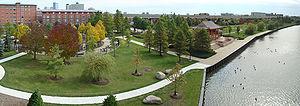
Ping Tom Memorial Park est un parc urbain situé en bordure de la rivière Chicago dans le quartier de Chinatown à Chicago.Ouvert au public le 2 octobre 1999, il a été conçu par Ernest C. Wong, membre de la société Design Group et s'étend sur une superficie d'environ 7 hectares. Le parc fut renommé en l'honneur de l'entrepreneur Ping Tom.